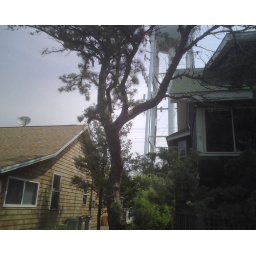
A pic of the water tower from outside 794 to help place the house in Ocean Beach